Austin Dillon

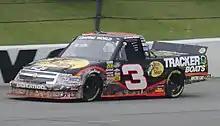
Dillon racing at Pocono Raceway in 2011

He made his first Camping World Truck Series start at Iowa Speedway, driving the No. 3 truck. This was the first time that the No. 3 had appeared in any of the three major series since Dale Earnhardt Jr. used it in the Busch Series back in 2002.